Ronnie Barker

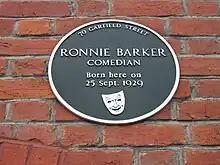
Plaque marking Barker's birthplace

Barker was born on 25 September 1929 at 70 Garfield Street, Bedford, the only son of Leonard William Barker (always known as "Tim") and Edith Eleanor (née Carter; known as "Sis", by virtue of being the youngest sister amongst her siblings).